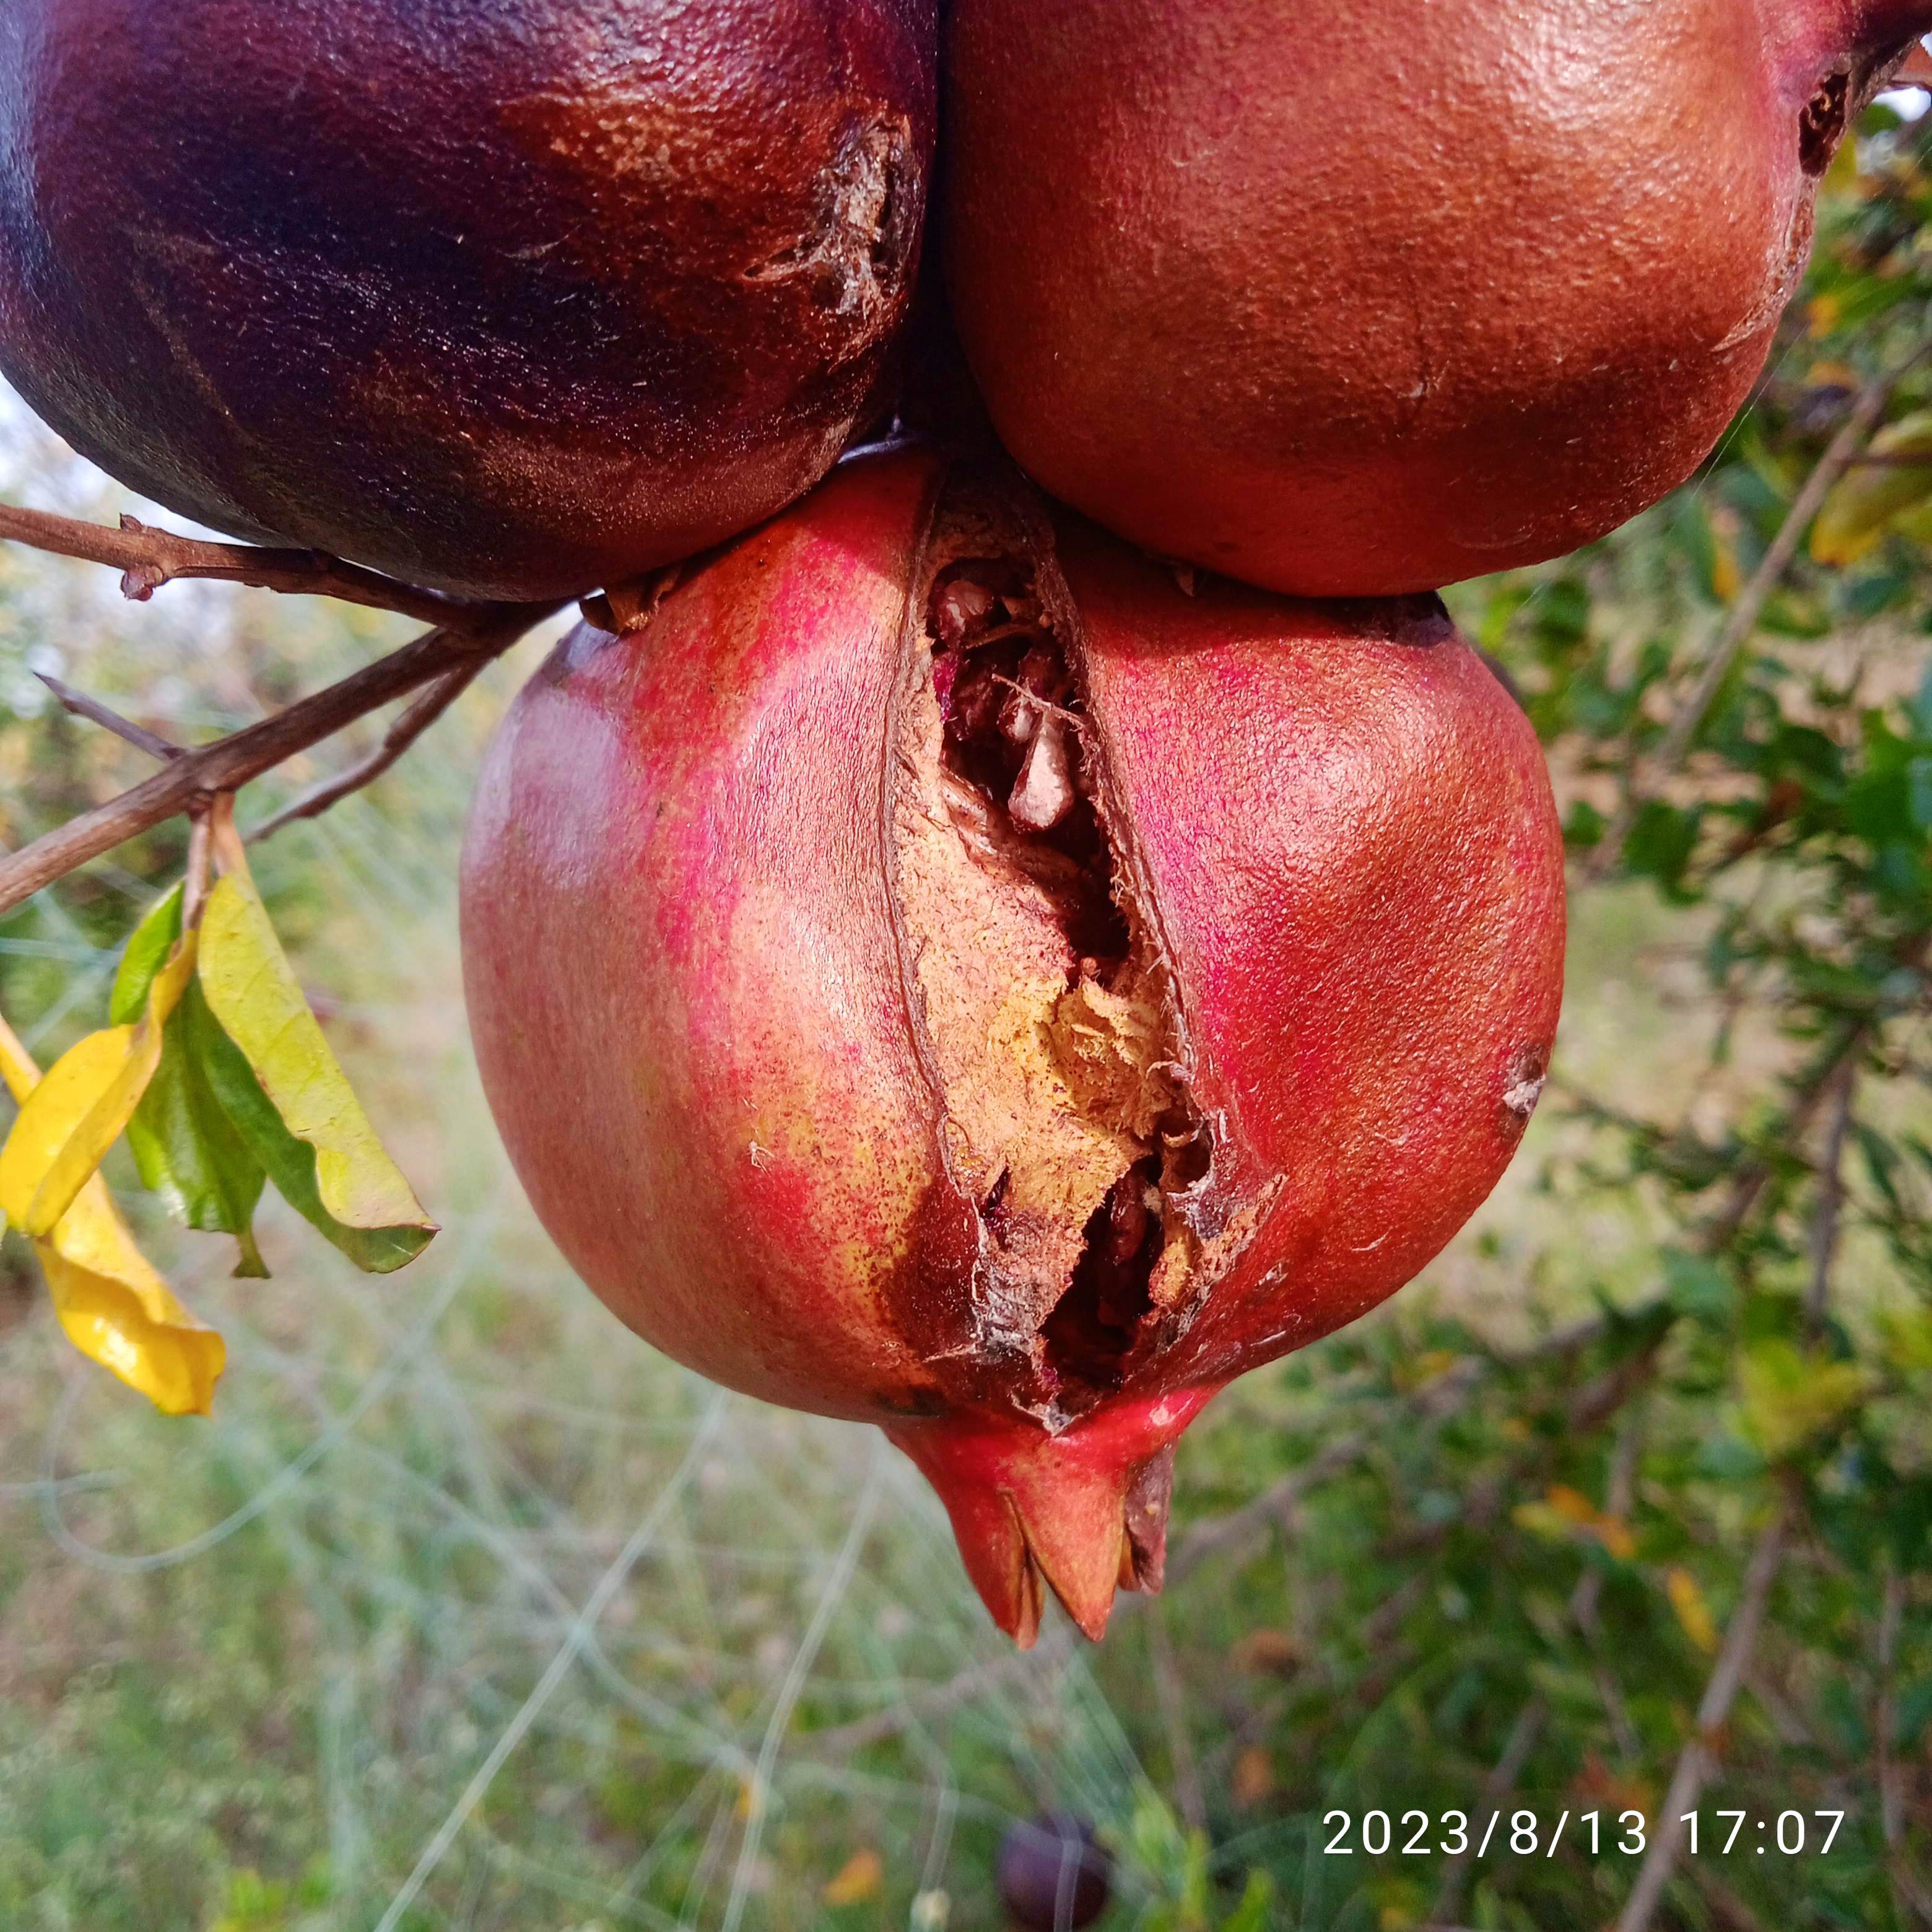
Label: Bacterial_Blight